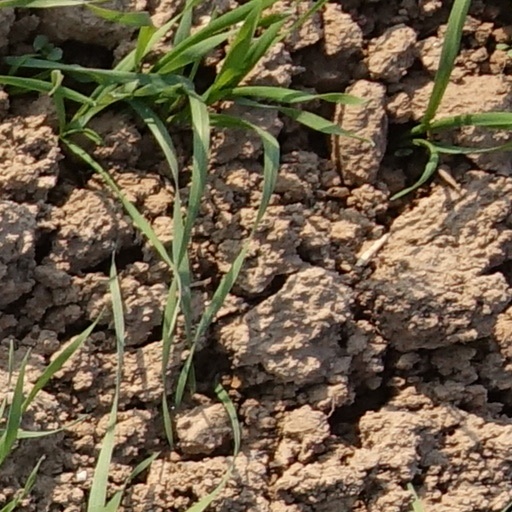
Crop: wheat